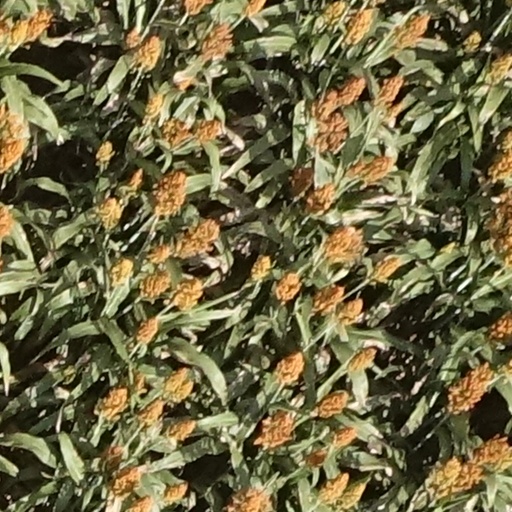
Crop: sorghum